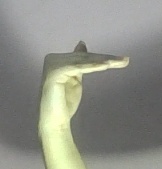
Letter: khaa